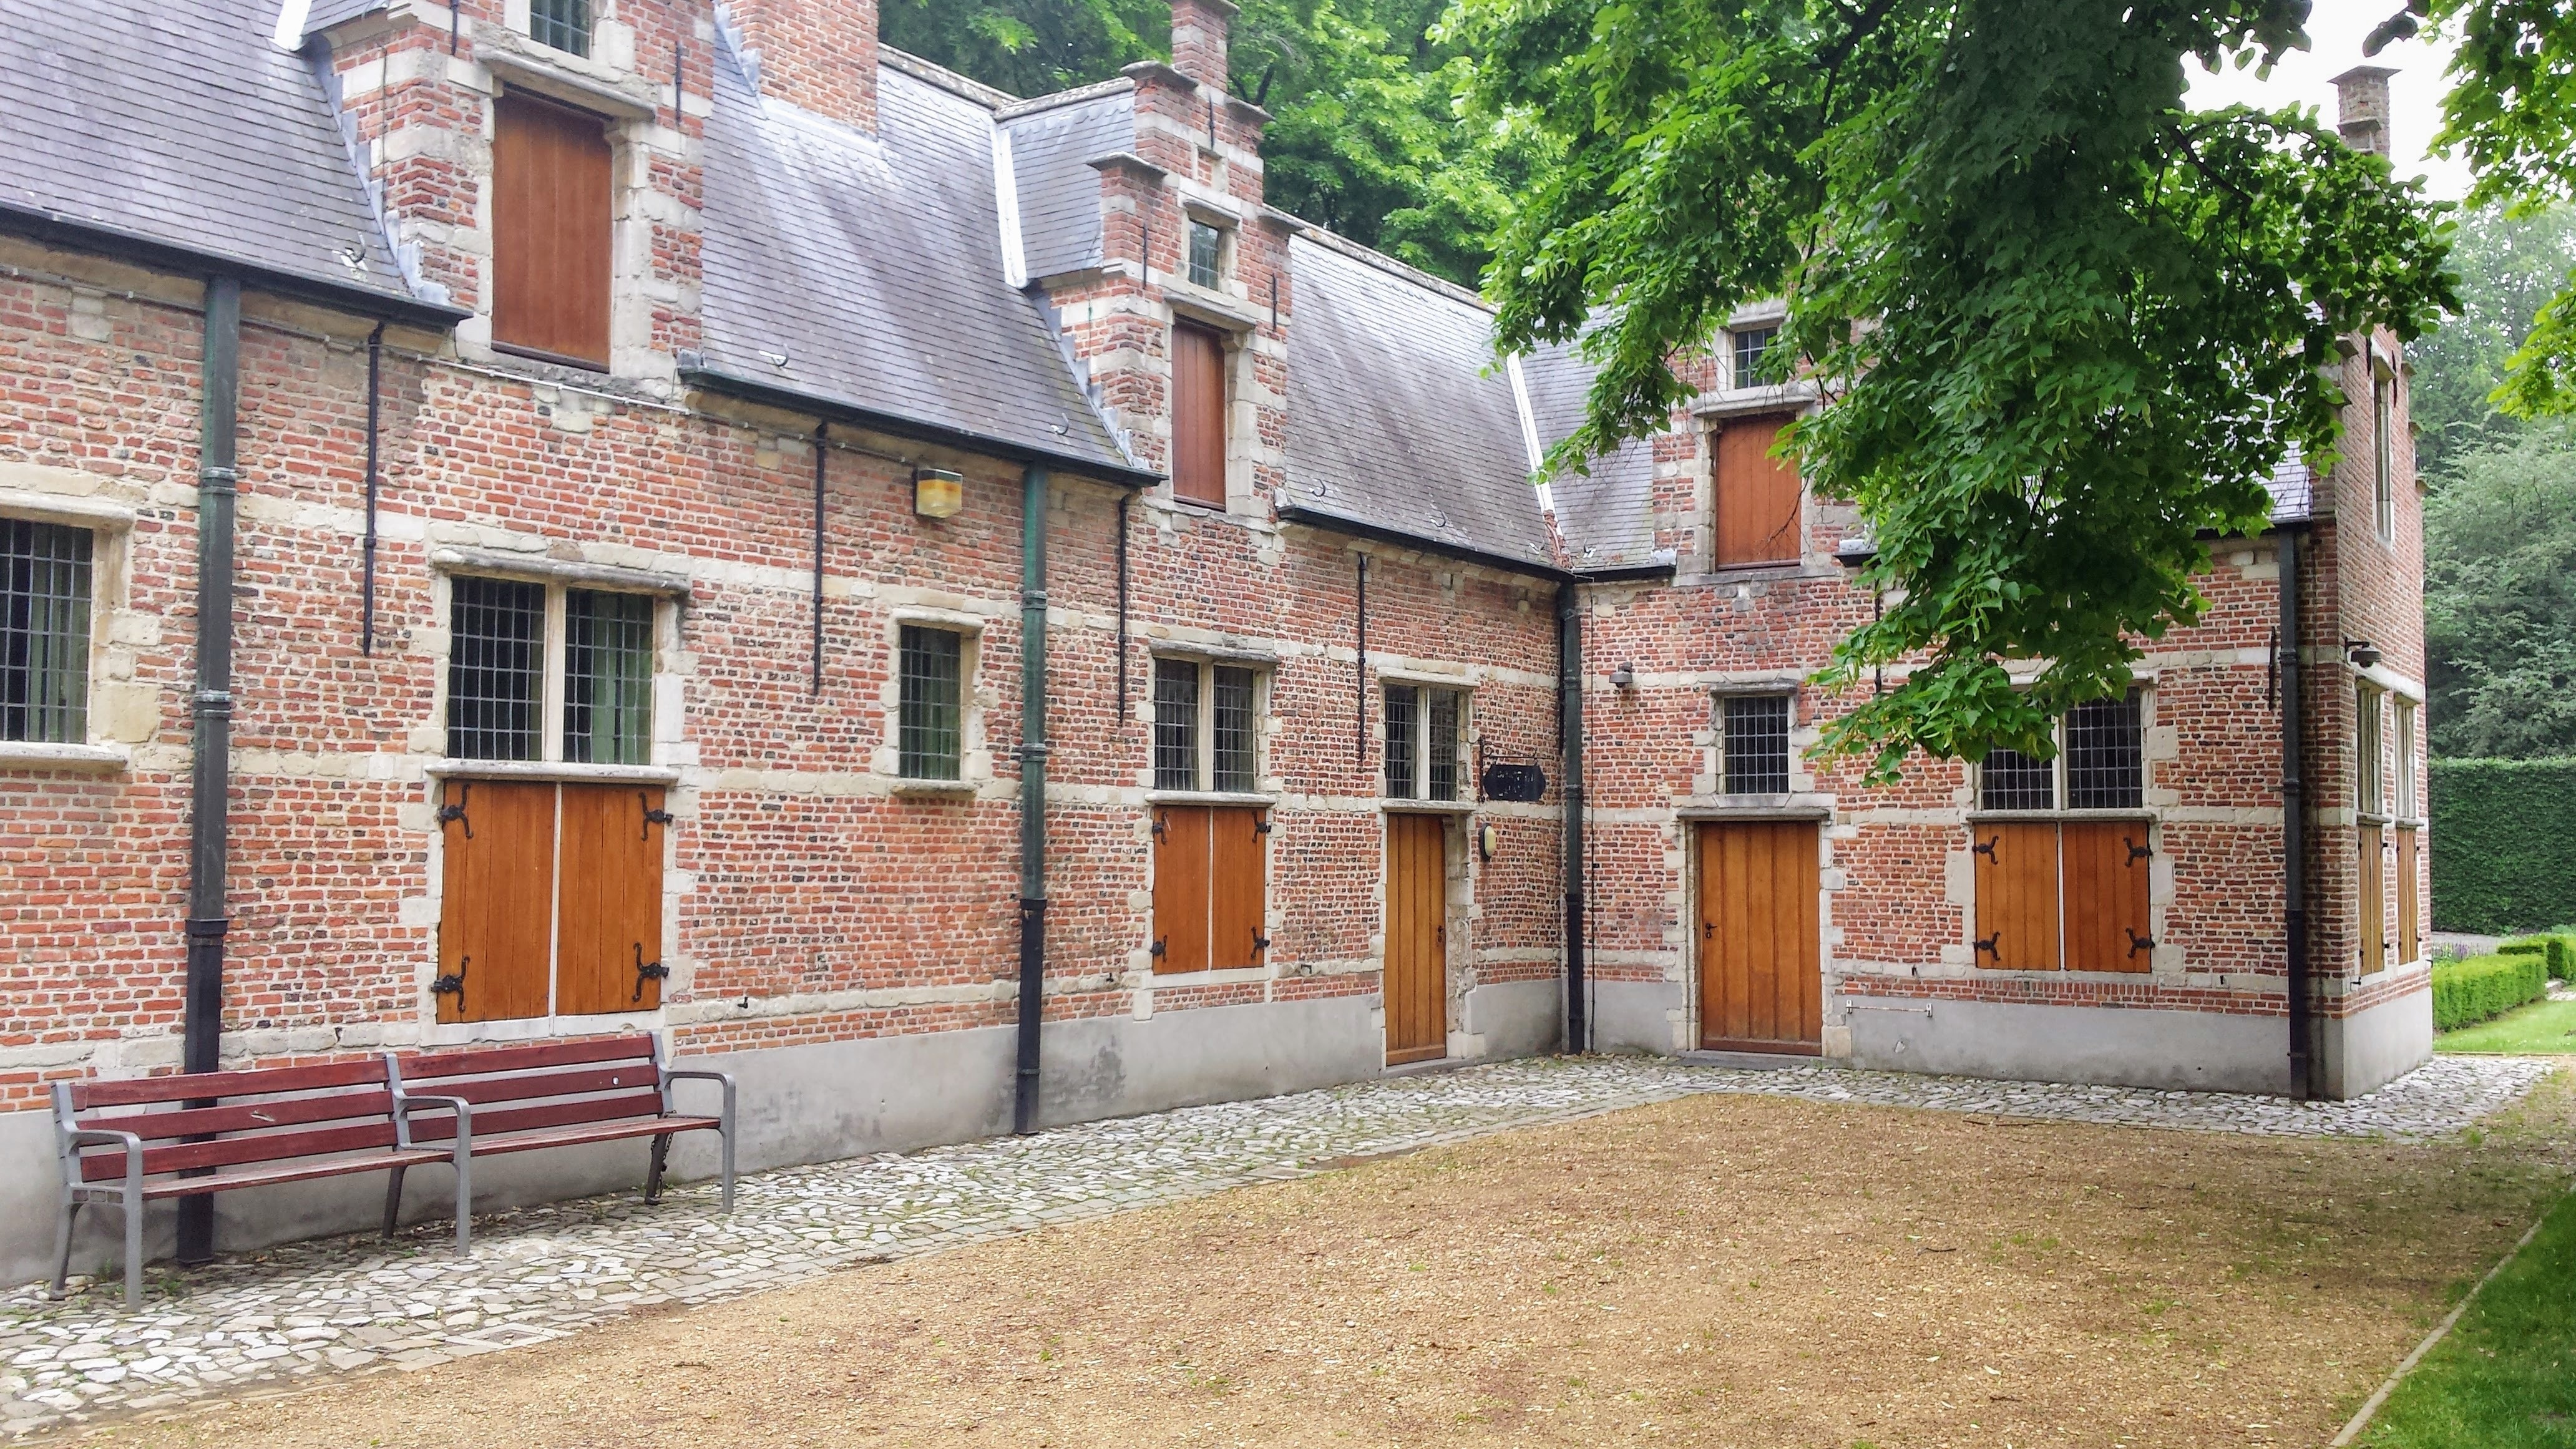
property, neighbourhood, residential area, home, house, estate, real estate, facade, cottage, courtyard, suburb